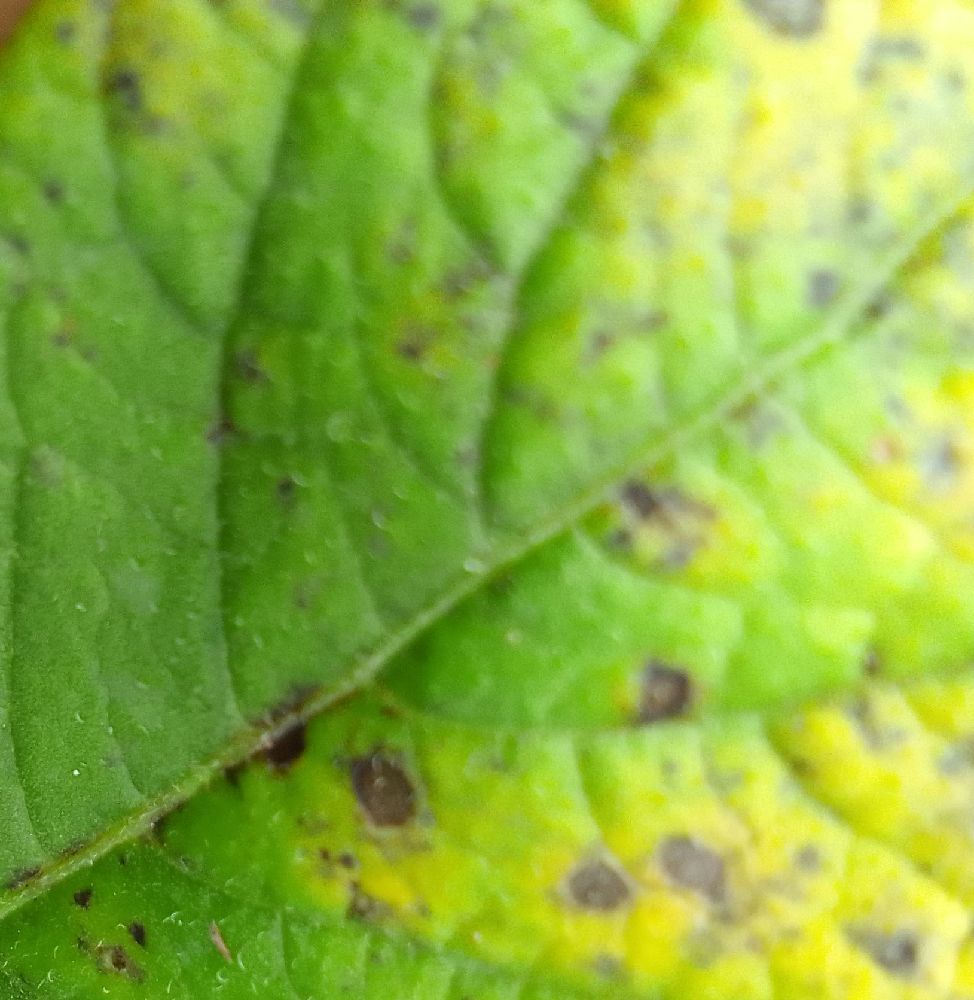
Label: Early blight